1998 United Nations Climate Change Conference

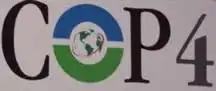

The 1998 United Nations Climate Change Conference took place in November 1998 in Buenos Aires, Argentina. The conference included the 4th Conference of the Parties (COP4) to the United Nations Framework Convention on Climate Change (UNFCCC). It had been expected that the remaining issues unresolved in Kyoto would be finalized at this meeting. However, the complexity and difficulty of finding agreement on these issues proved insurmountable, and instead the parties adopted a 2-year "Plan of Action" to advance efforts and to devise mechanisms for implementing the Kyoto Protocol, to be completed by 2000. During the conference, Argentina and Kazakhstan expressed their commitment to take on the greenhouse gas emissions reduction obligation, the first two non-Annex countries to do so.